Enforcer (band)

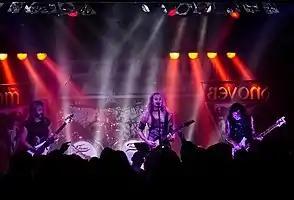
Enforcer performing in 2015

Enforcer is a Swedish heavy metal band formed in 2004 in Arvika.